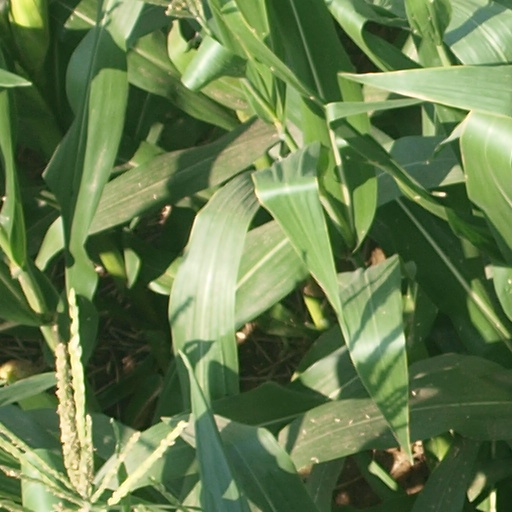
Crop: maize; corn